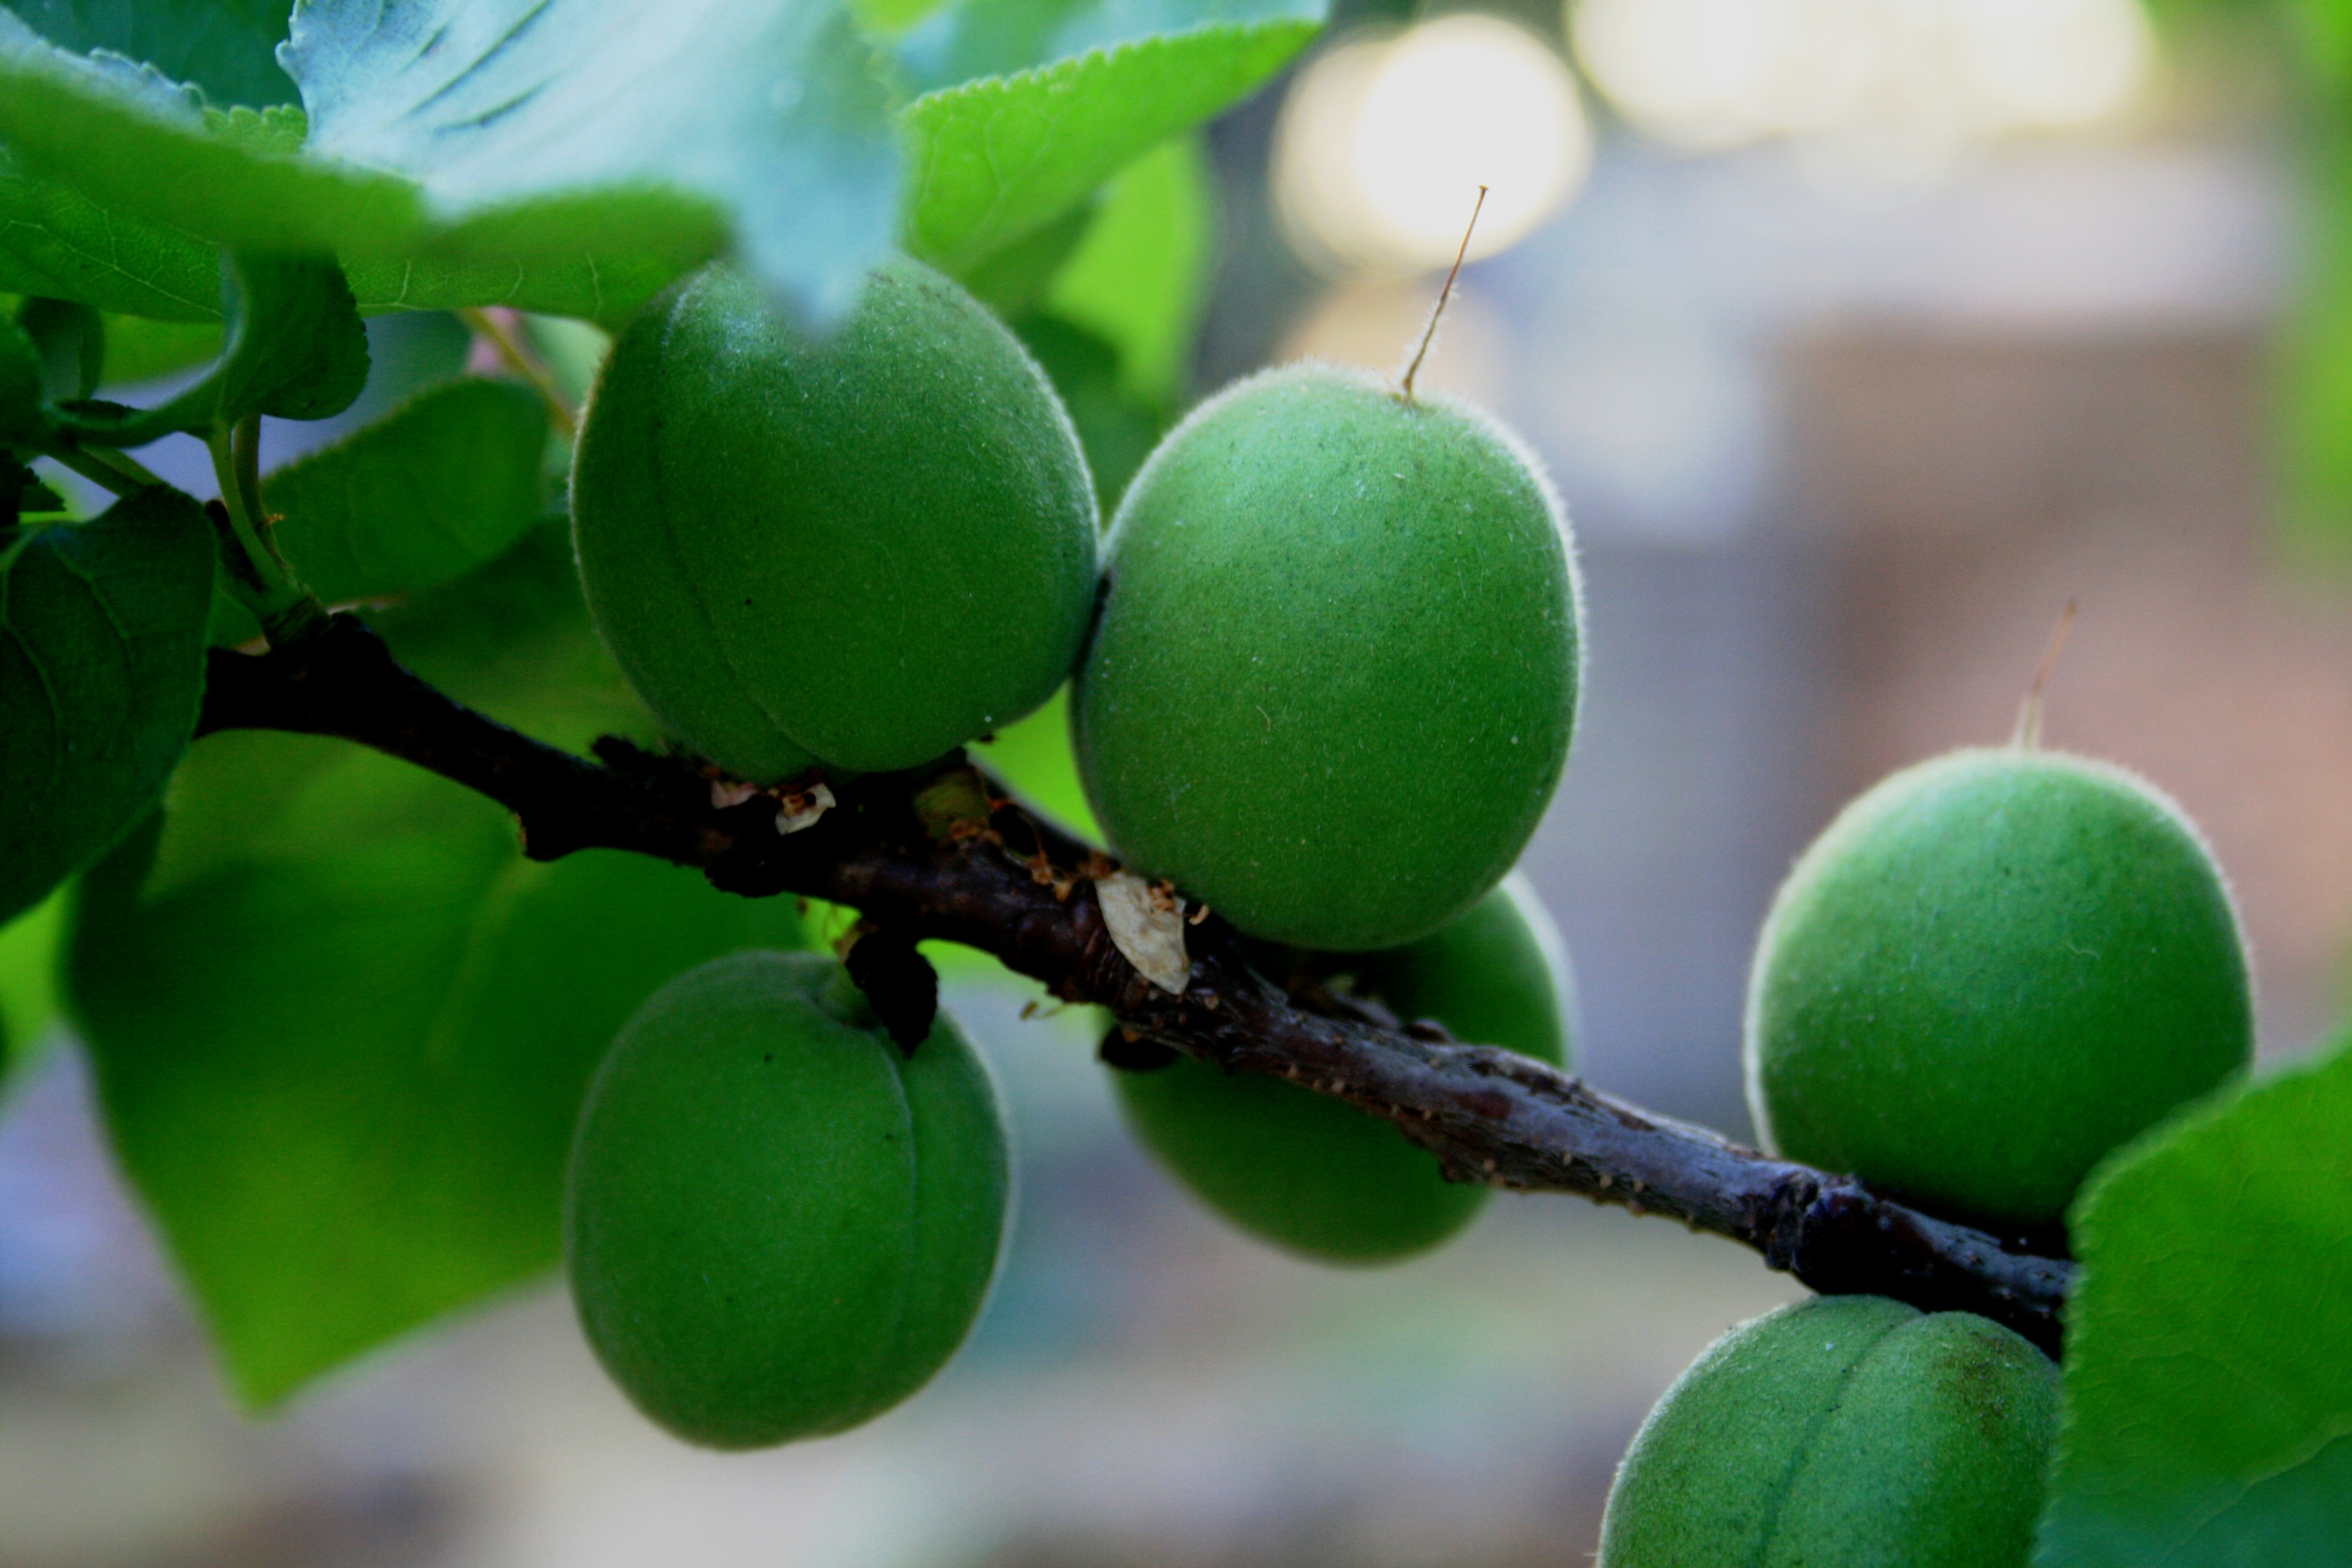
branch, plant, fruit, leaf, round, flower, young, food, spring, green, produce, shrub, macro photography, flowering plant, swollen, damson, land plant, key lime